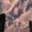
Label: cloud